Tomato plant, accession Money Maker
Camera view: bottom (45 deg); turntable rotation: 240 degrees
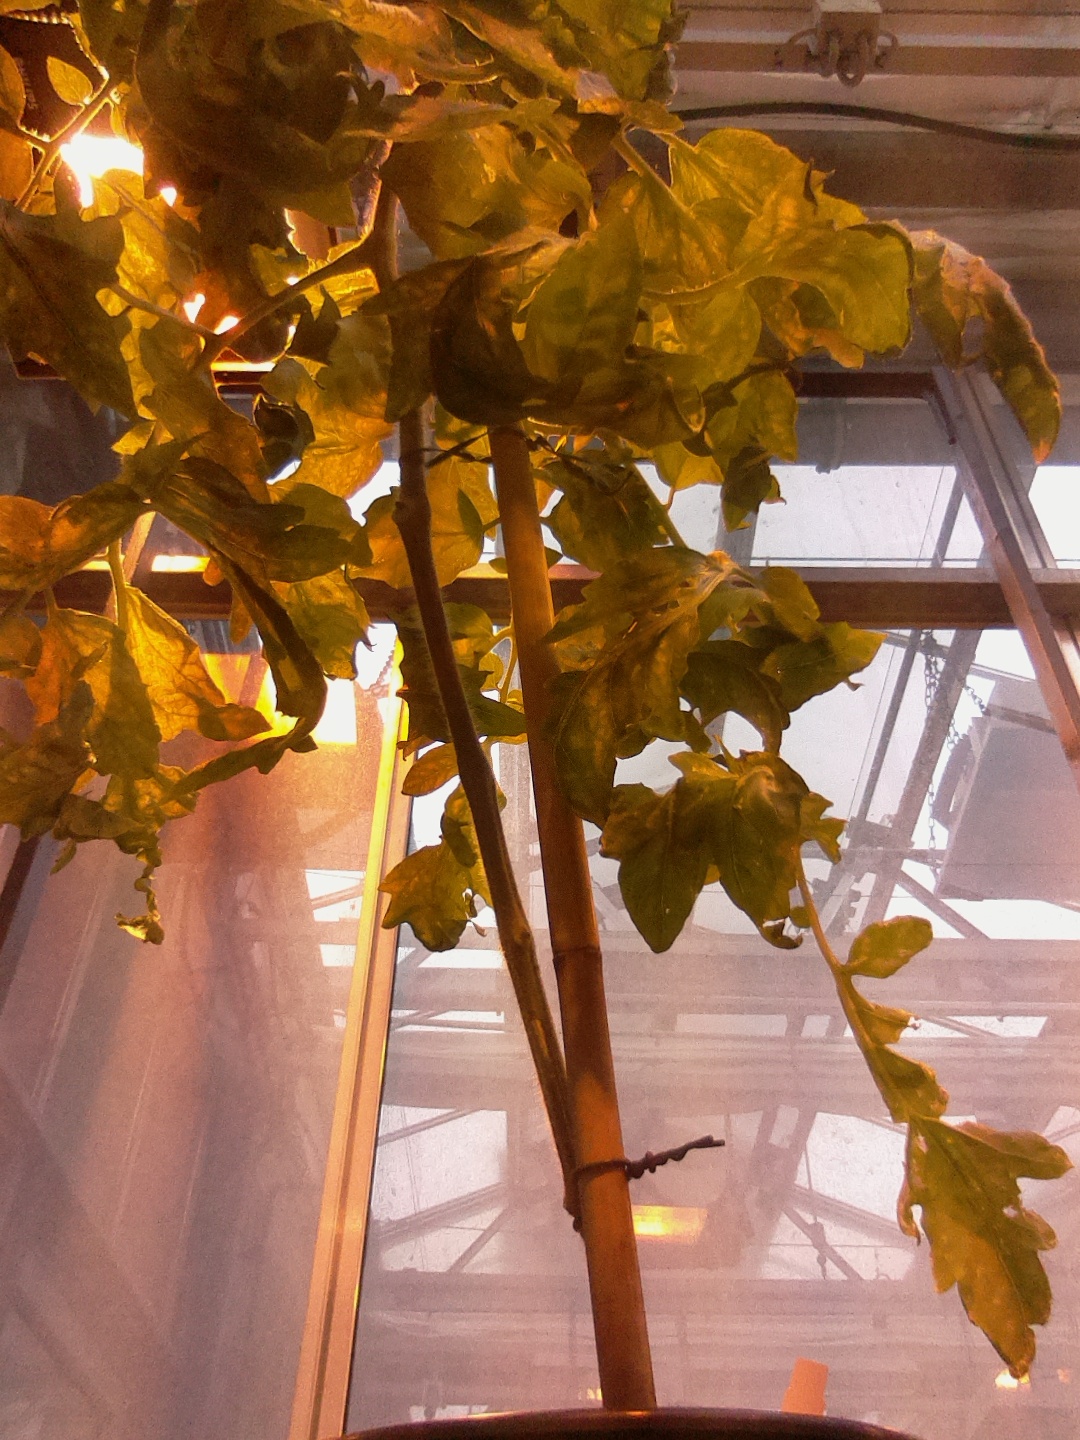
BBCH growth stage 72: 20%-30% of final fruit size